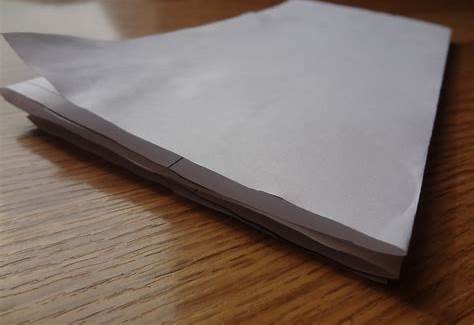
Waste category: paper